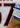
Number: 7